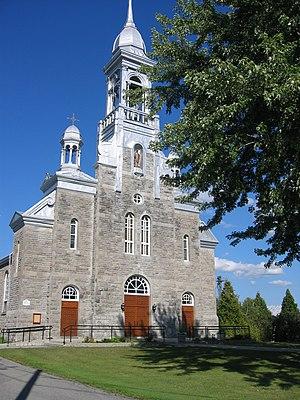
Église de Saint-Urbain-Premier, Source personnelle
Saint-Urbain-Premier est une municipalité québécoise située dans la municipalité régionale de comté de Beauharnois-Salaberry dans la région administrative de la Montérégie.
Cette liste recense les biens du patrimoine immobilier de la Montérégie inscrits au répertoire du patrimoine culturel du Québec. Cette liste est divisée par municipalité régionale de comté géographique.